Australian Football League

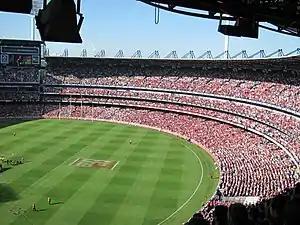
The Anzac Day clash, one of the marquee fixtures in the AFL home and away season

Several teams also play against each other at set times each year, with the most prominent of these being when Collingwood play Essendon in the annual Anzac Day clash at the MCG. Other prominent matches include the King's Birthday match between Collingwood and Melbourne and the Easter Monday clash between Geelong and Hawthorn.